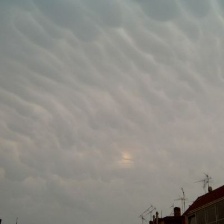
Cloud type: Altocumulus